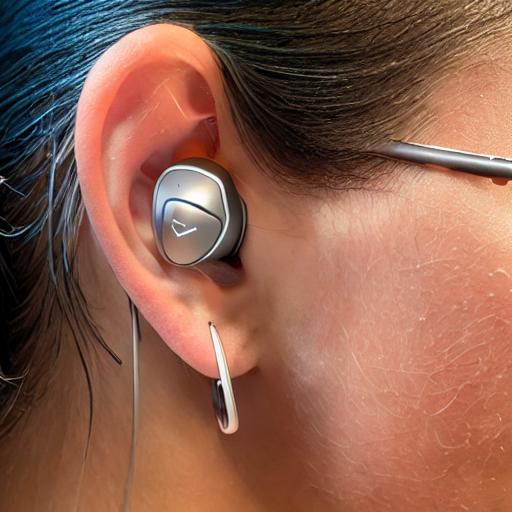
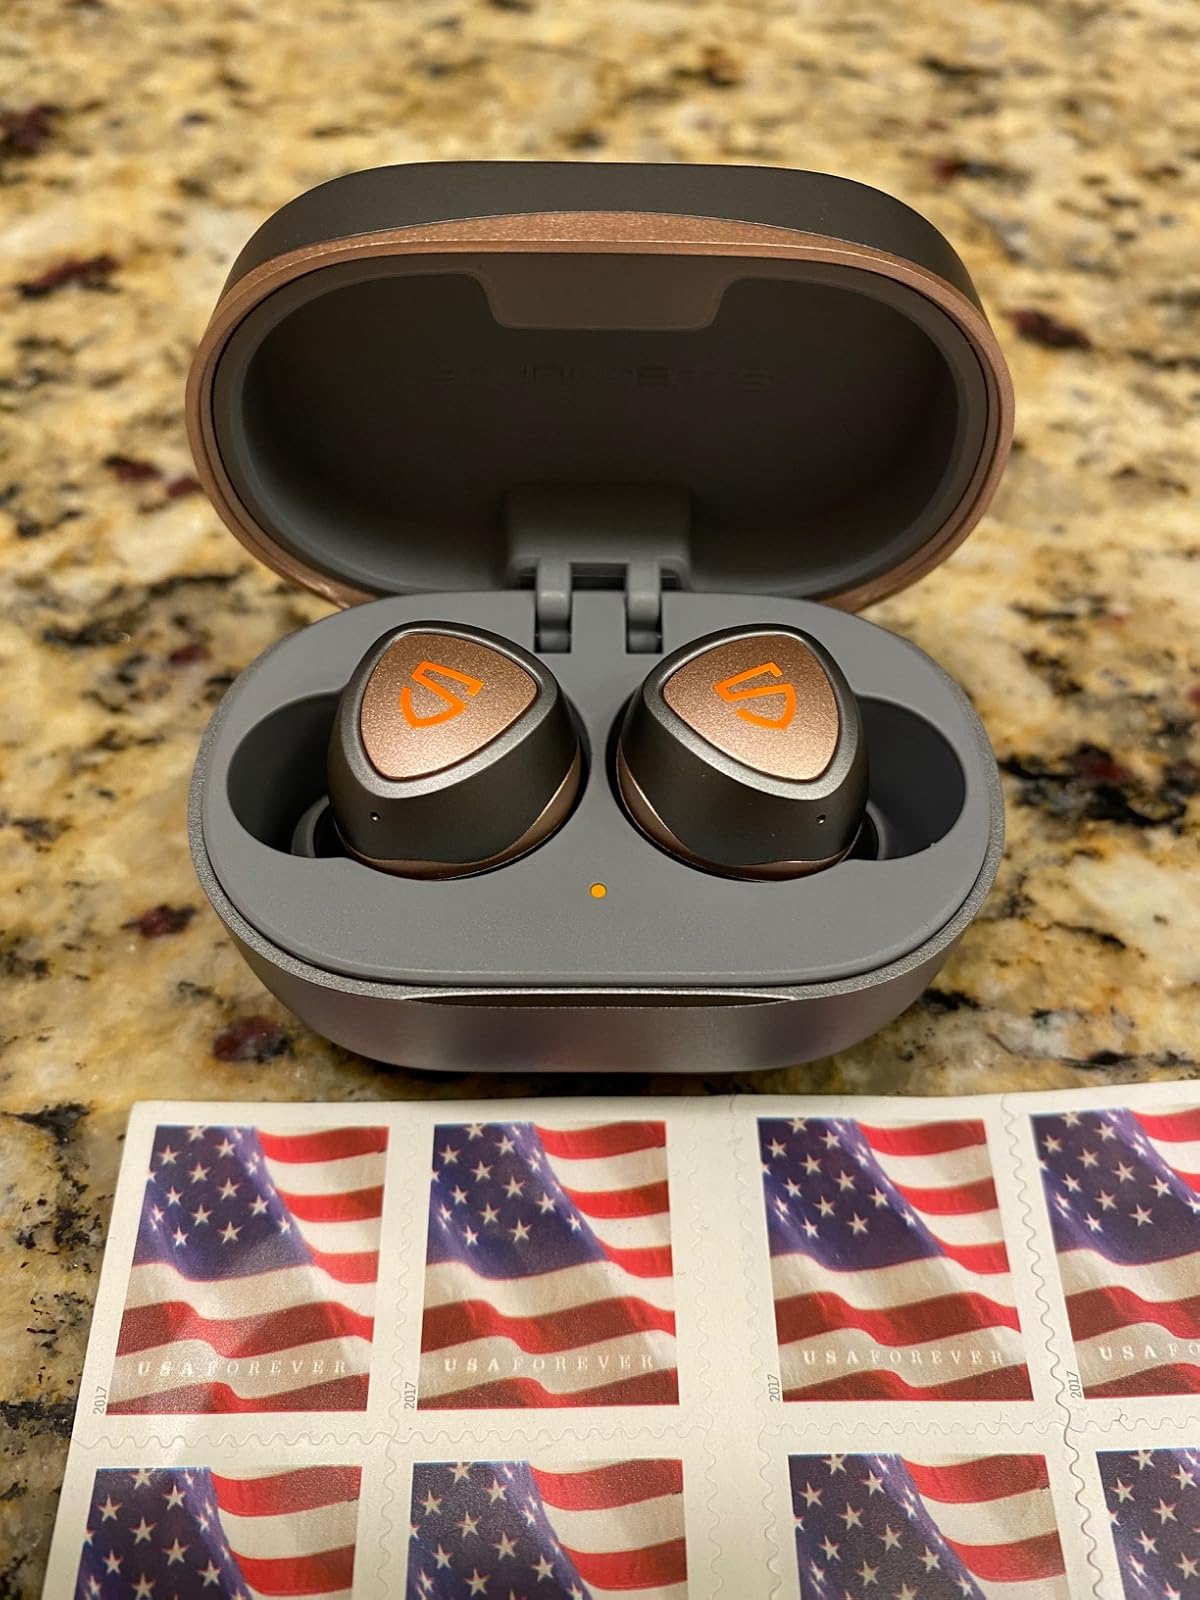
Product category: earbuds
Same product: no